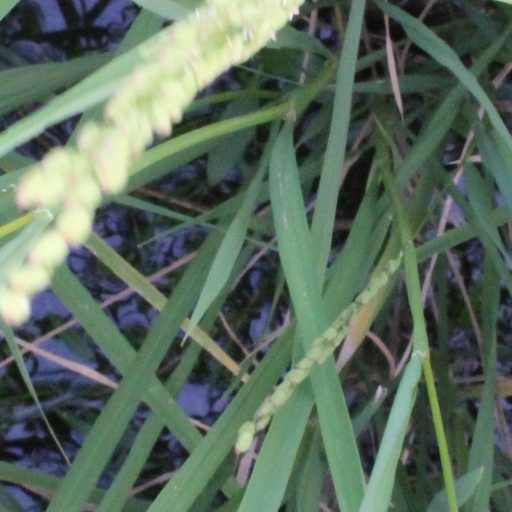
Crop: rice